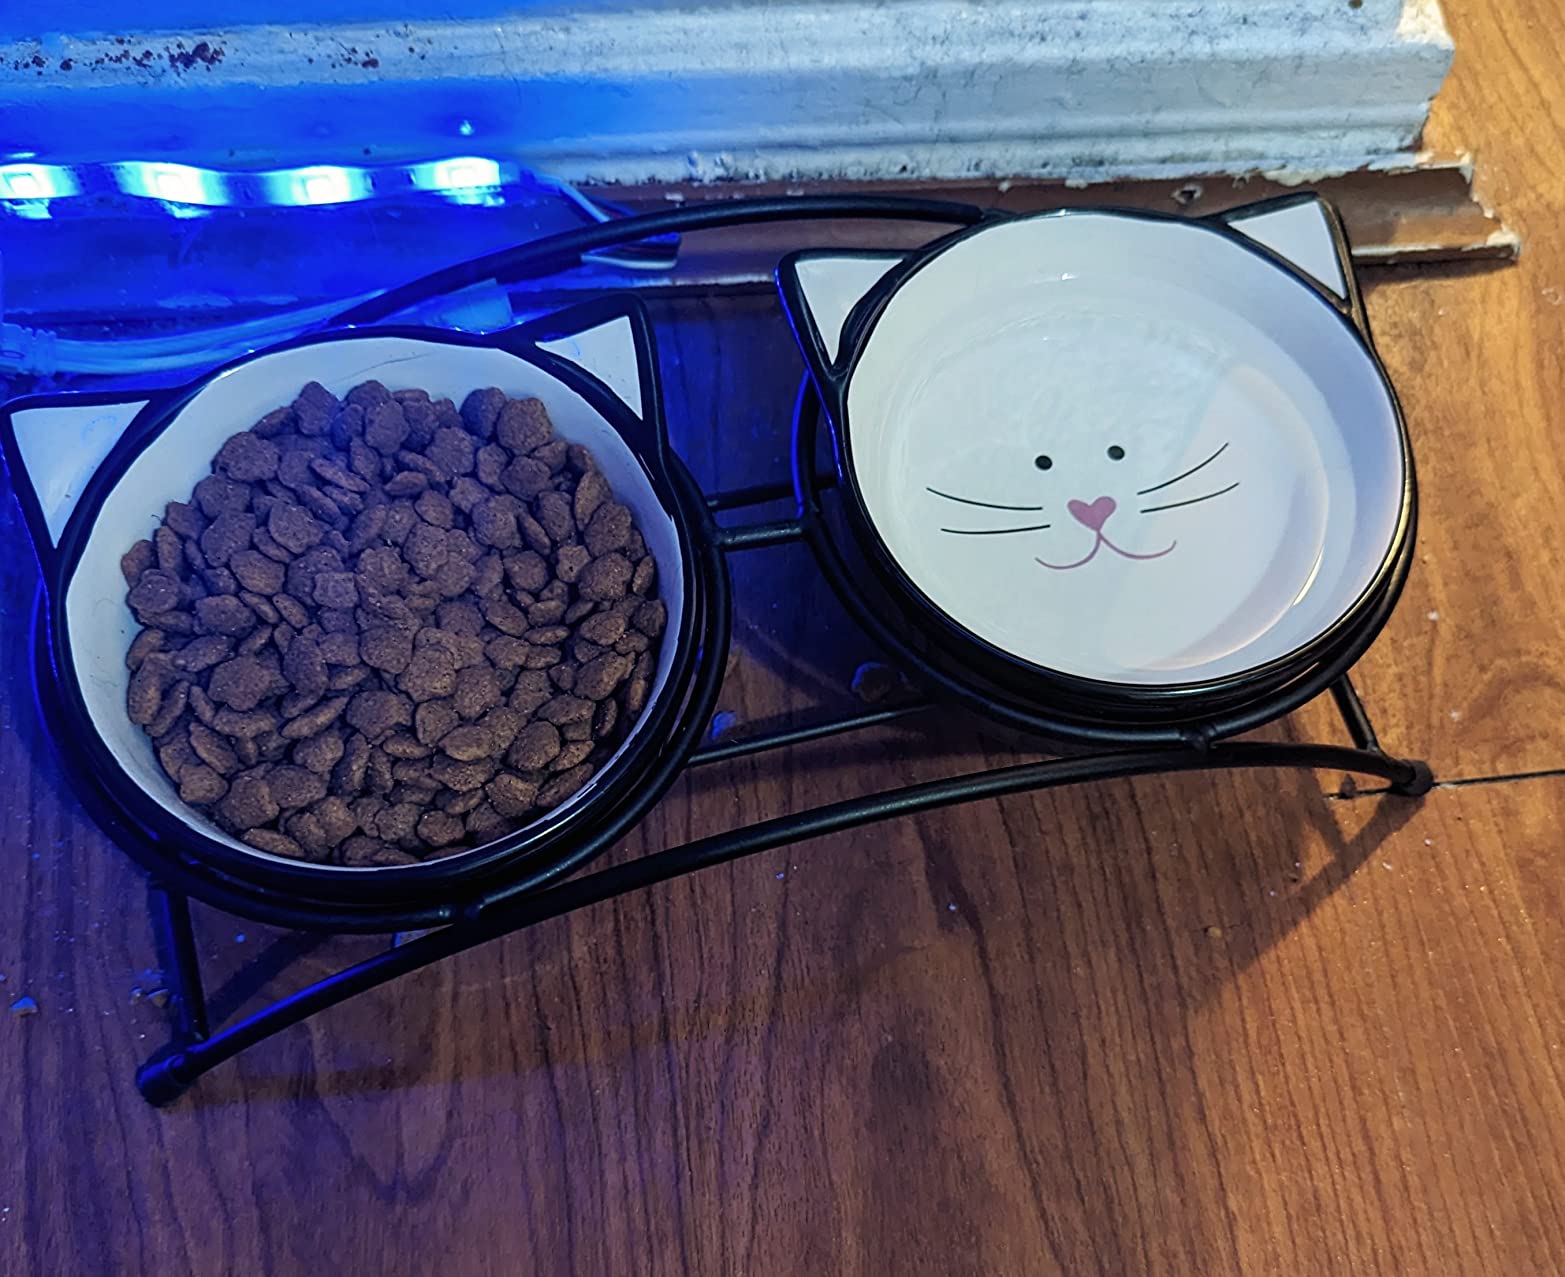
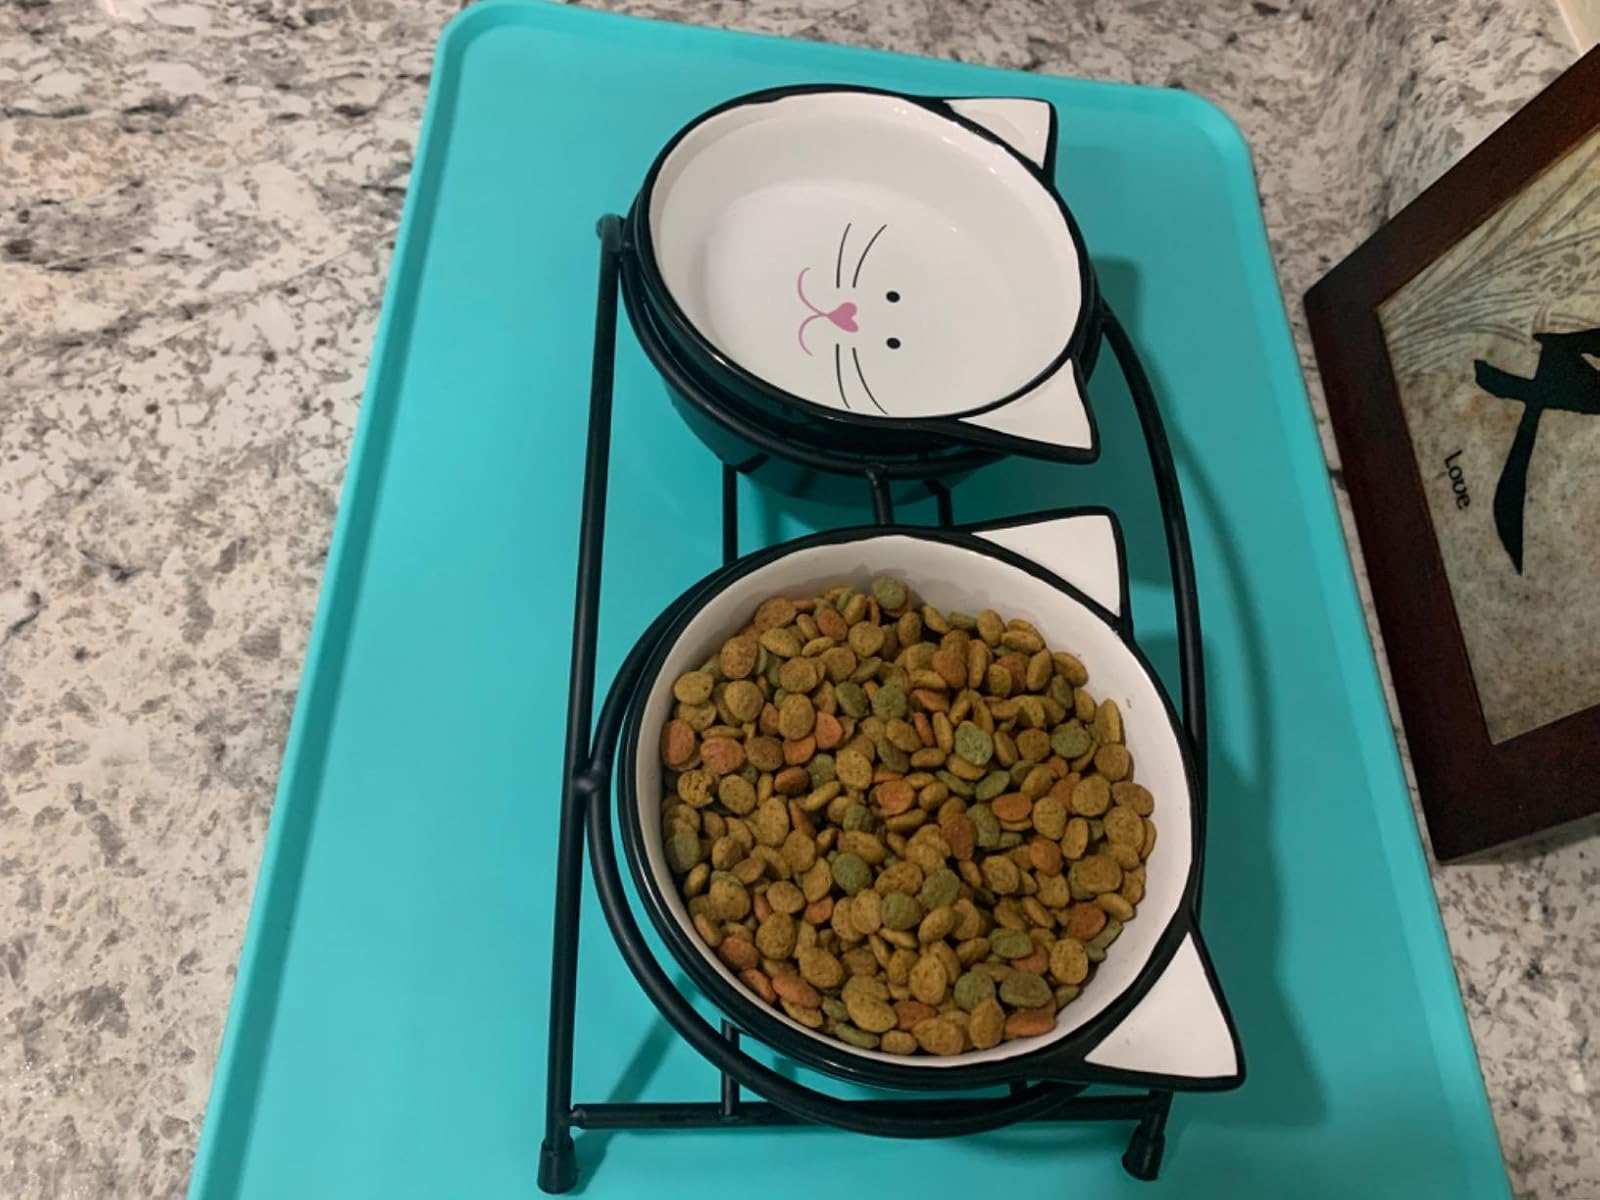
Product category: items_bowl
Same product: yes